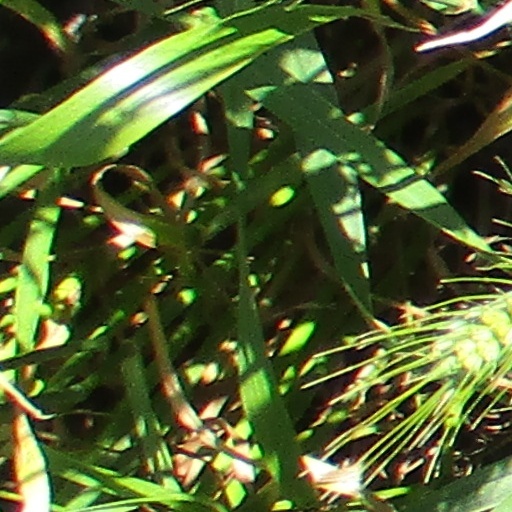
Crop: wheat